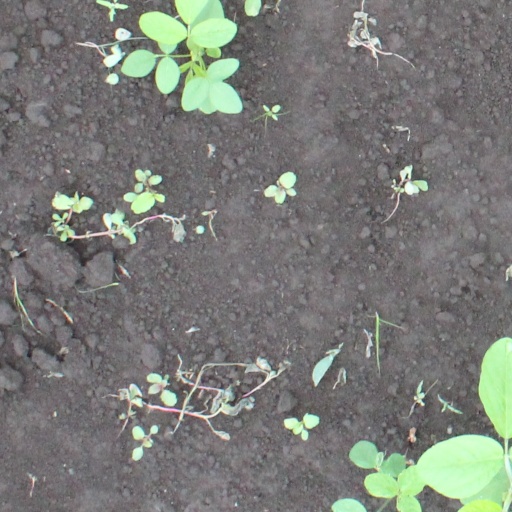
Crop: soybean